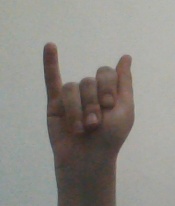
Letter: meem